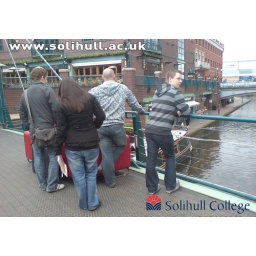
Aquila TV film crew getting ready on the bridge in the heart of the West Midlands